Revelo Electric

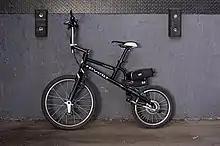
Revelo's LIFEbike

The LIFEbike is an electric commuter bike designed from scratch by Henry Chong. The original LIFEbike concept was created by Chong for his Industrial Design thesis at OCAD University in 2011. The next year, it won Chong the MaRS Upstart competition. Deciding to turn what was a project into a marketable idea, Chong launched the LIFEbike on Indiegogo for crowdfunding in the spring of 2013. By July 26, 2013, the campaign had funded $26,656, surpassing its goal of $25,000.